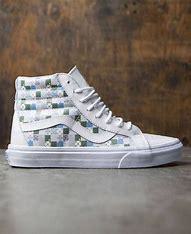
Brand: Vans
Model: SK8 Hi Reissue